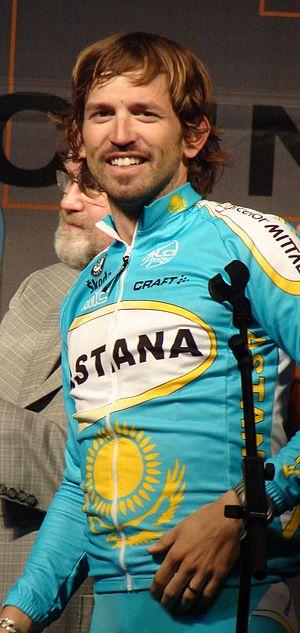
René Haselbacher est un cycliste autrichien né le 15 septembre 1977 à Vienne. Il prend sa retraite sportive au début de l'année 2011.